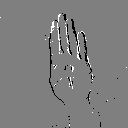
ASL letter: b